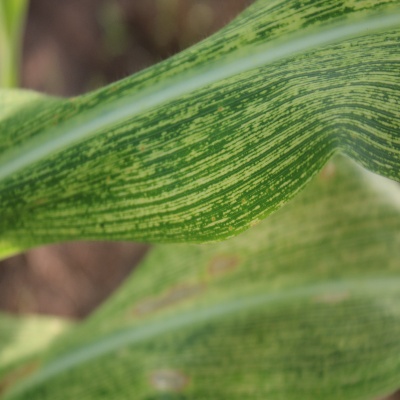
Crop: Maize
Condition: streak virus